Boudh district

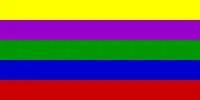

The early history of Boudh is uncertain. The discovery of Buddhist artifacts from Boudh has led historians to believe that Boudh was an important center of Buddhism. There are inscriptions that indicate that in the middle of the 8th century CE Boudh region was a part of Khinjali Mandala and it was under the rule of the Bhanja rulers.